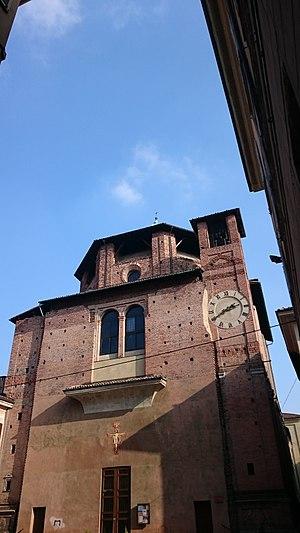
Photographie de l'église Santa Maria di Canepanova de Pavie.
Santa Maria di Canepanova est une église de Pavie, en Italie du Nord. Elle date du début du XVIᵉ siècle.
Donato di Angelo di Pascuccio dit Bramante, est né en 1444 à Fermignano près d'Urbino dans la Région des Marches en Italie et mort le 11 avril 1514 à Rome. Polymathe, Bramante compte parmi les architectes et les peintres les plus importants de la Renaissance. Il est également musicien et auteur d’un traité d’architecture ainsi que d’écrits de nature poétique, satirique et épistolaire.